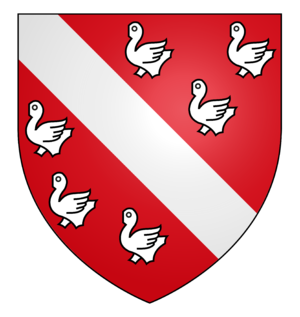
Blason
Tremblay-les-Villages est une commune française située dans le département d'Eure-et-Loir en région Centre-Val de Loire.